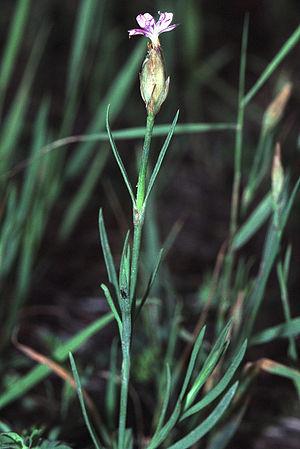
Le Site de Grand Intérêt Biologique des Viviers, plus connu sous le nom de Terril des Viviers est un ancien site de charbonnage s'étendant à l'est de Gilly, section de la ville de Charleroi.